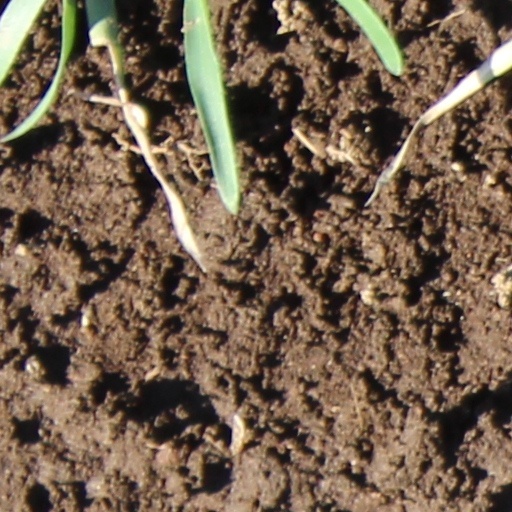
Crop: wheat